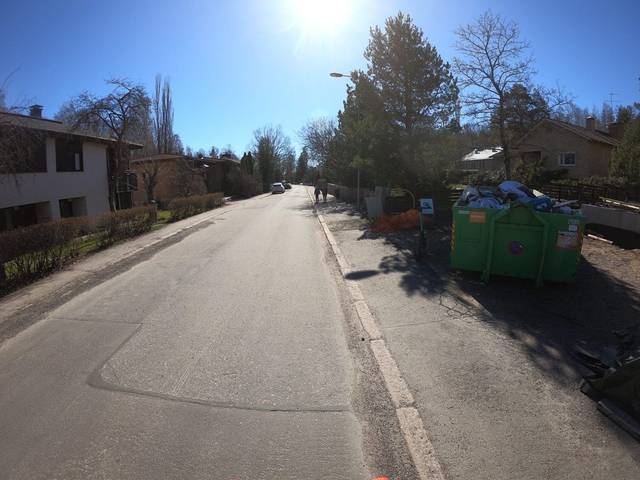
Region: Finland
Coordinates: 60.165, 24.861